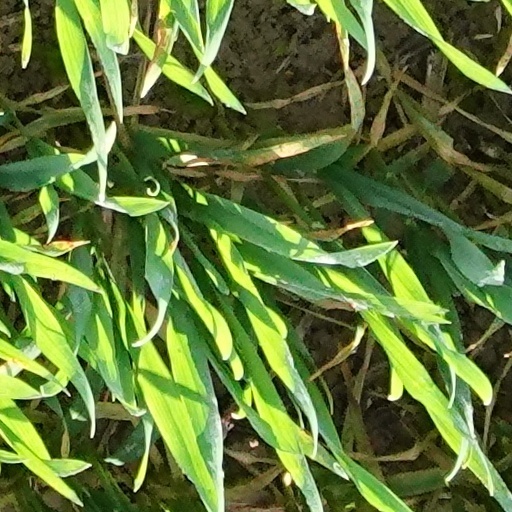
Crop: wheat